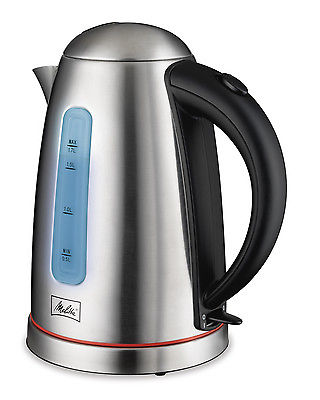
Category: coffee maker